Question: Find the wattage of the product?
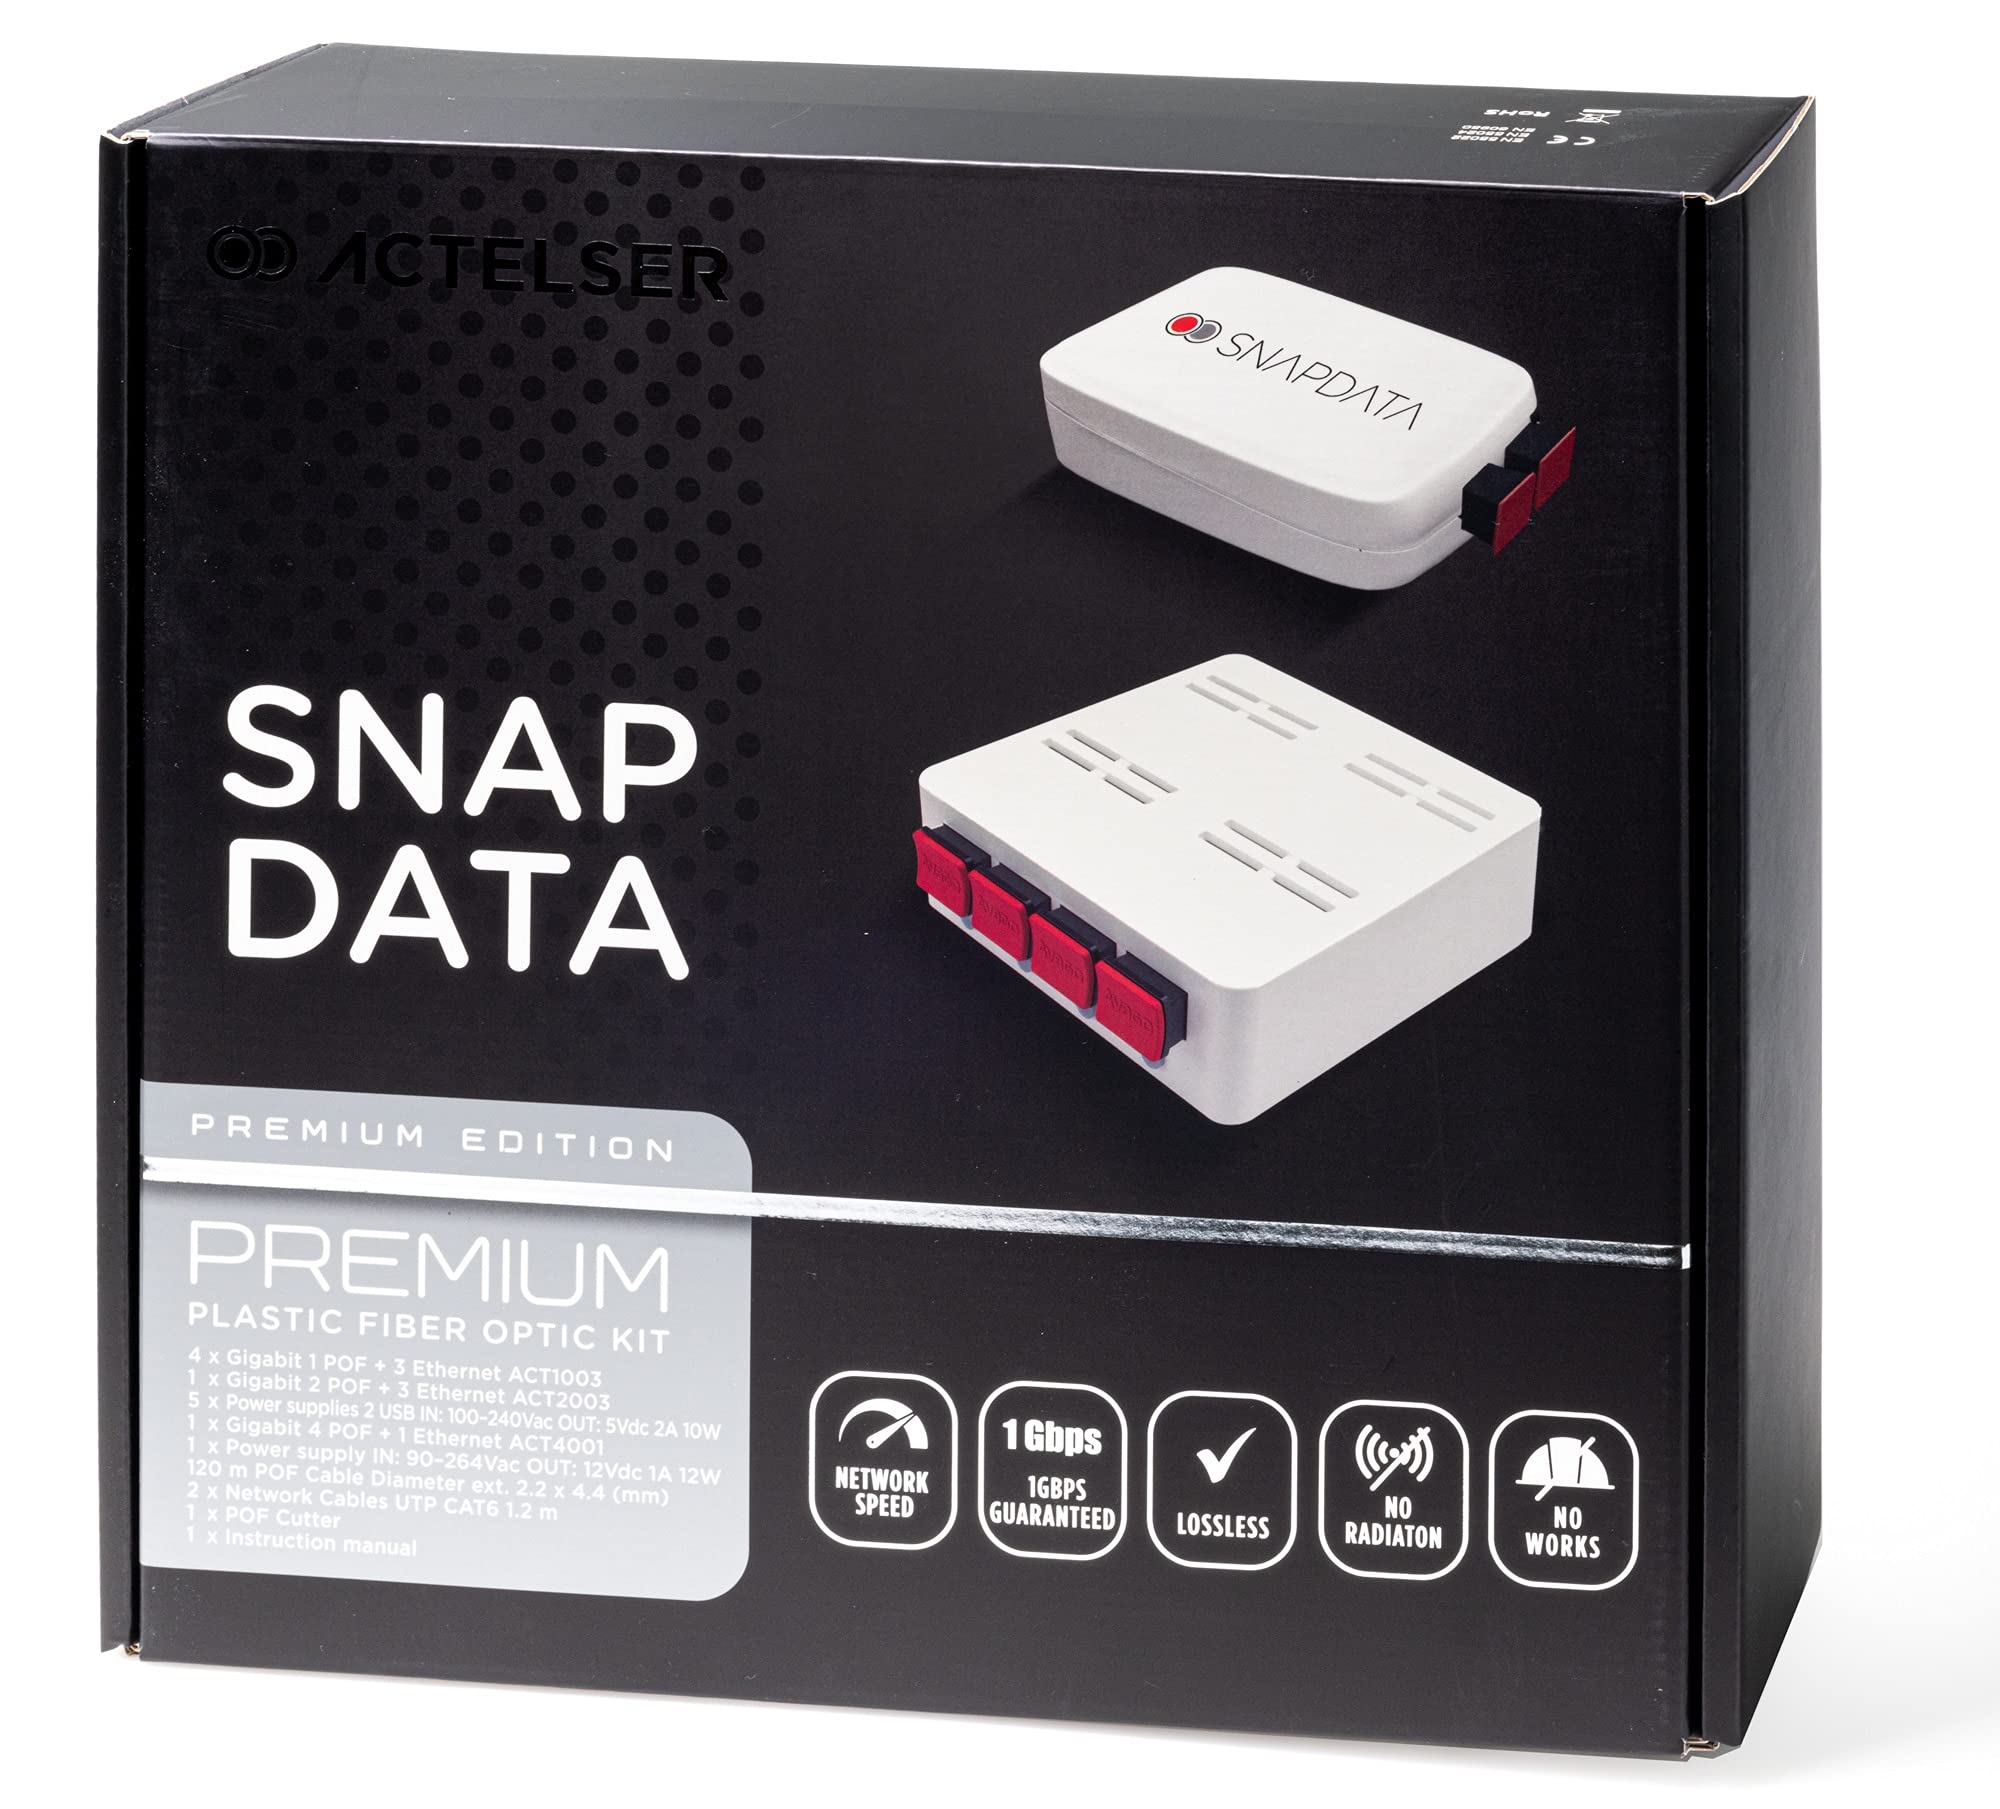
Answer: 12.0 watt